Santa Fe Saddlemates

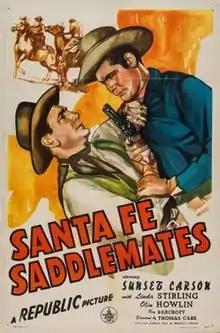
Theatrical release poster

Santa Fe Saddlemates is a 1945 American Western film directed by Thomas Carr and written by Bennett Cohen. Starring Sunset Carson, Linda Stirling, Olin Howland, Roy Barcroft, Bud Geary and Kenne Duncan, it was released on June 2, 1945, by Republic Pictures.